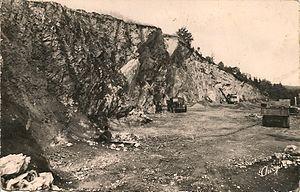
Les carrières de granit des Rochettes (exploitées par M. Linaress).
Espinasse est une commune française de la région Auvergne-Rhône-Alpes, située dans le département du Puy-de-Dôme, au nord-ouest de l'arrondissement de Riom. Ses habitants sont appelés les Espinassois.